Literary adaptation

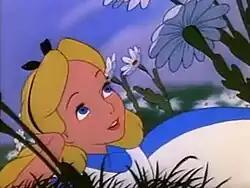
"Alice in Wonderland" (1951 film), an adaptation of "Alice's Adventures in Wonderland"

Literary adaptation is the process of adapting a literary work (e.g. a novel, short story, poem) into another genre or medium, such as a film, stage play, video game, or other literary genre, such as a graphic novel, while still maintaining themes of the original story.